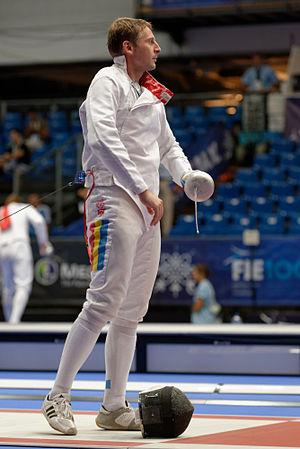
Le Roumain Alexandru Nyisztor pendant son match contre le Suisse Max Heinzer en 32e de finale de l'épée masculine aux championnats du monde d'escrime 2013 au Syma Hall à Budapest, le 10 août 2013.